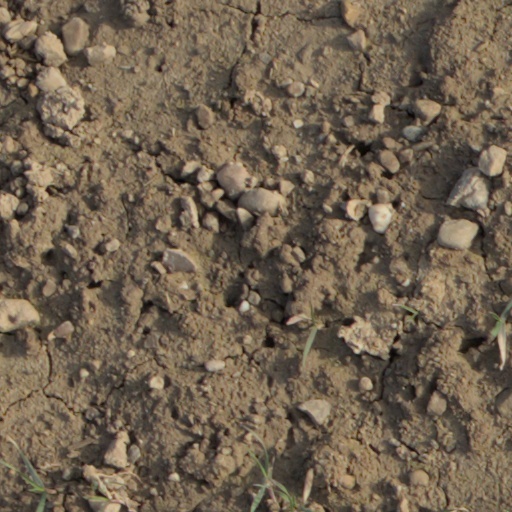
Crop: wheat